Malford Milligan

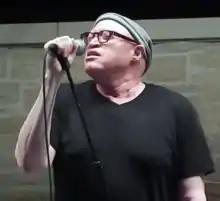
Milligan performing in Wisconsin 2016

Malford Milligan (born March 29, 1959) is an American singer. He sings soul, blues and gospel songs and also writes music. He has won eight Austin Music Awards for Best Vocalist.